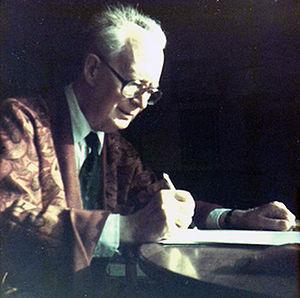
Henri Michel, né le 28 avril 1907 à Vidauban et mort le 5 juin 1986 à Paris, est un historien français, éminent spécialiste de la Seconde Guerre mondiale.